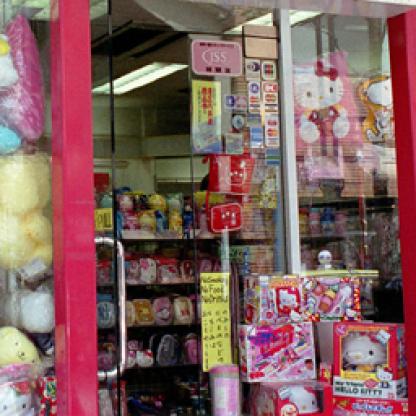
Scene: Indoor